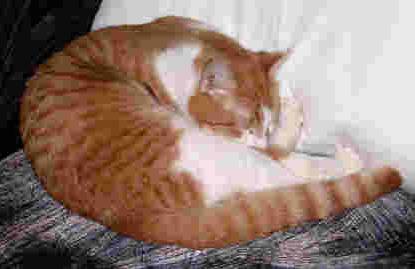
Label: cat